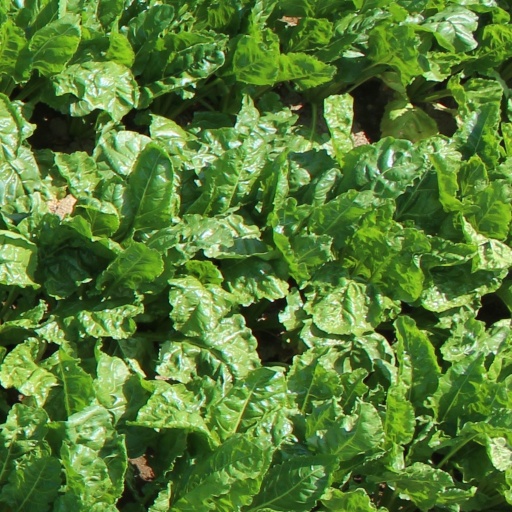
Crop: sugar beet